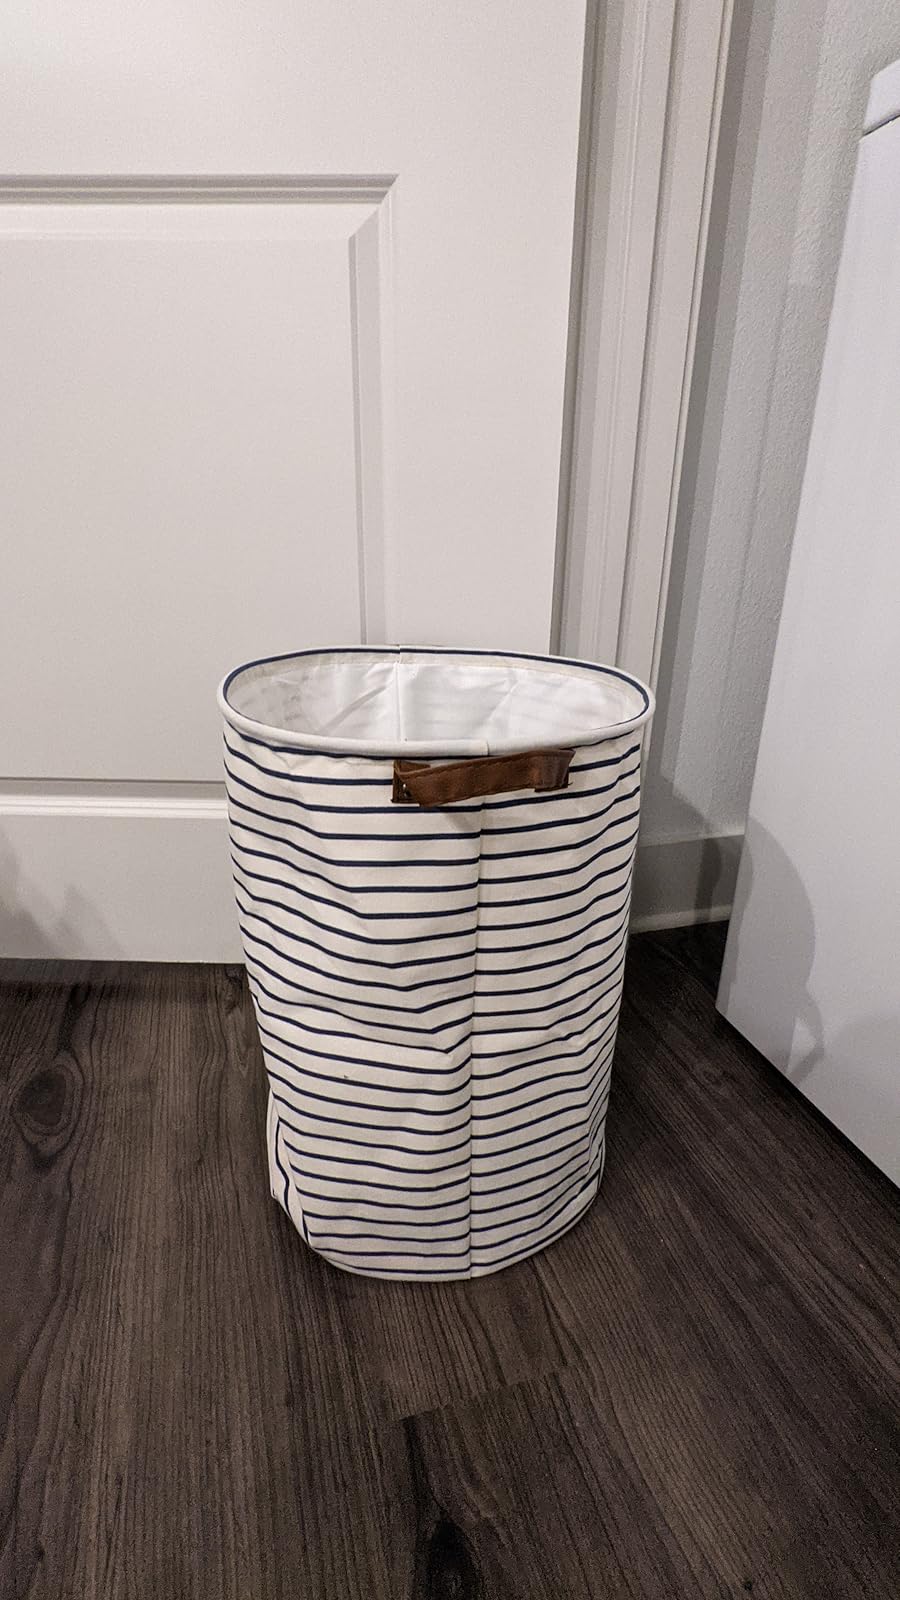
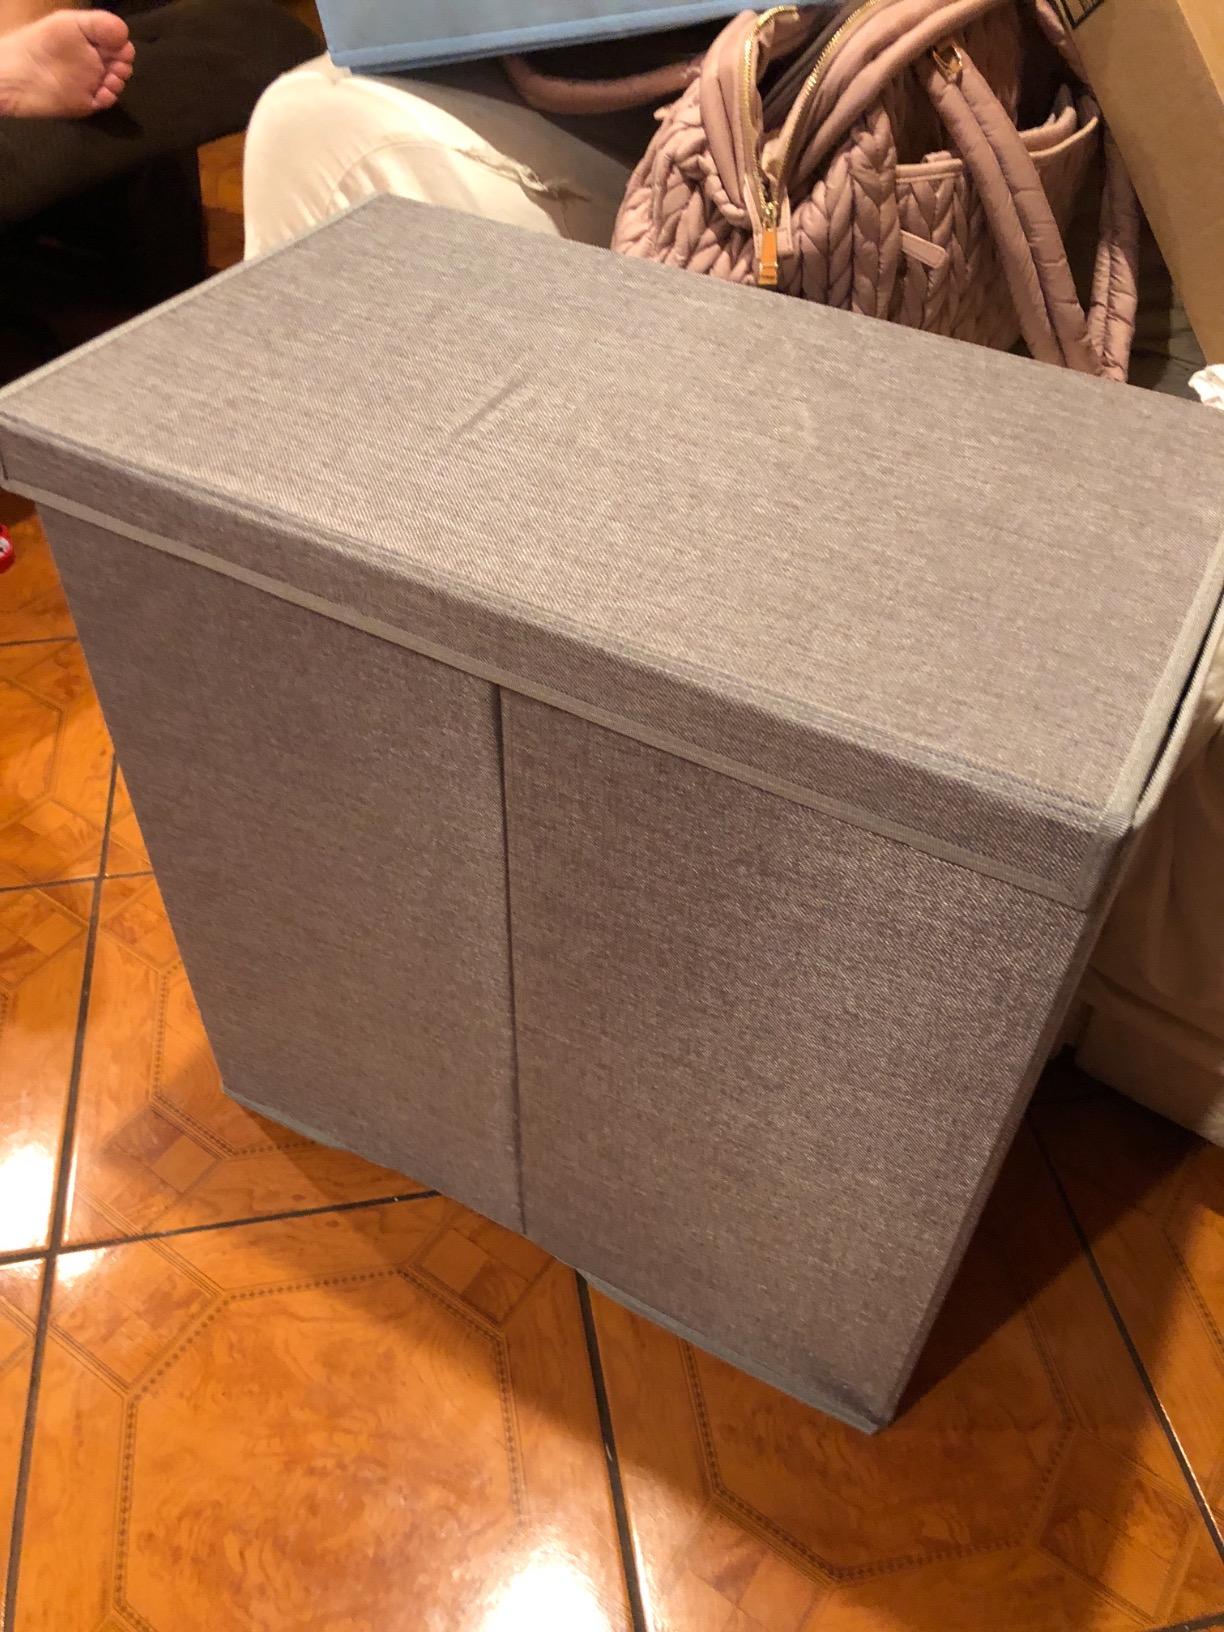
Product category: items_hamper
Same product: no